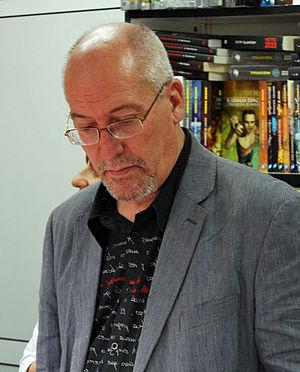
Andrés Martín Farrero, dit Andreu Martín, né à Barcelone le 9 mai 1949, est un romancier, bédéiste et scénariste espagnol d'origine catalane. Connu en Espagne pour ses bandes dessinées, il l'est surtout en France pour ses romans noirs parus en Série noire et pour la série des Flanagan, romans jeunesse écrits en collaboration avec Jaume Ribera.
Le prix national de littérature d'enfance et de jeunesse, est un prix national de littéraire d'Espagne qui est attribué chaque année par le ministère espagnol de la Culture à un auteur espagnol pour la meilleure œuvre littéraire infantile et juvénile écrite par un espagnol, dans l'une des langues en Espagne, et pour laquelle la première édition a eu lieu l'année avant la remise de la récompense. Le prix est doté de 20 000 euros.